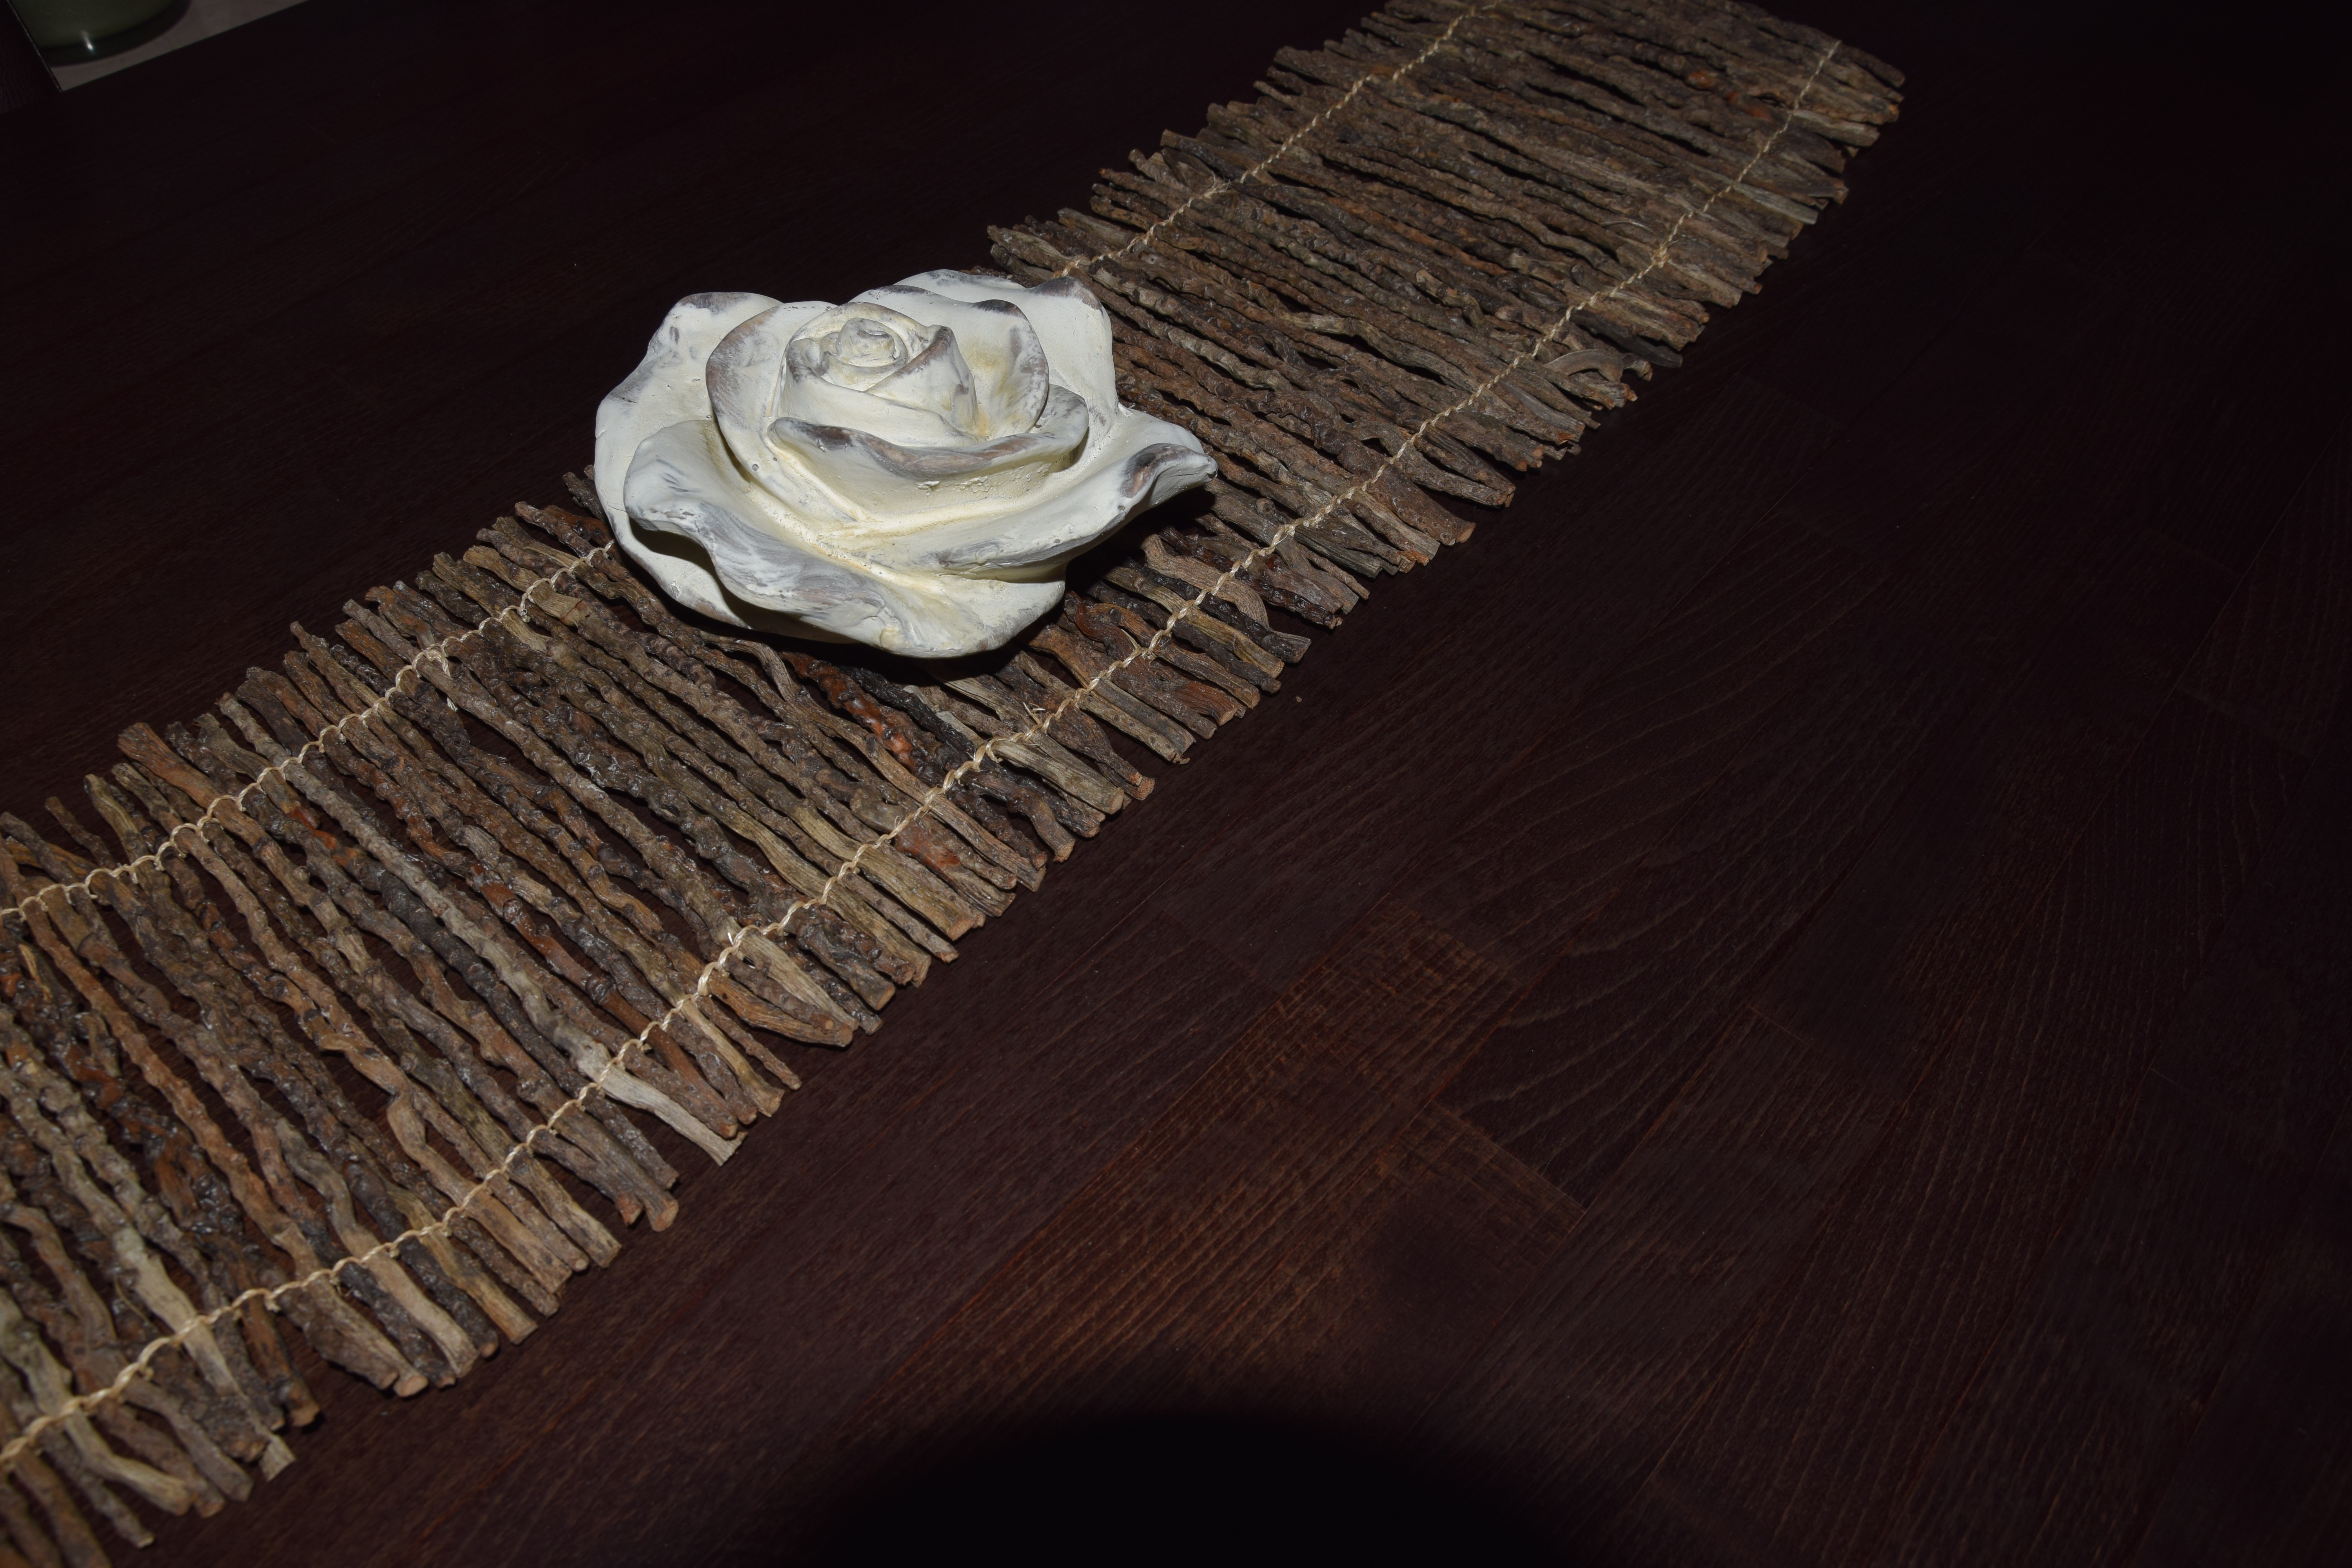
table, wood, interior, stone, decoration, material, deco, textile, art, white rose, flooring